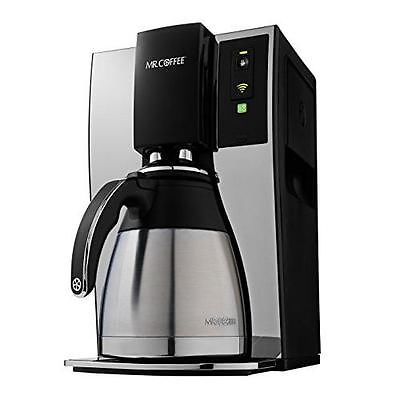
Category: coffee maker